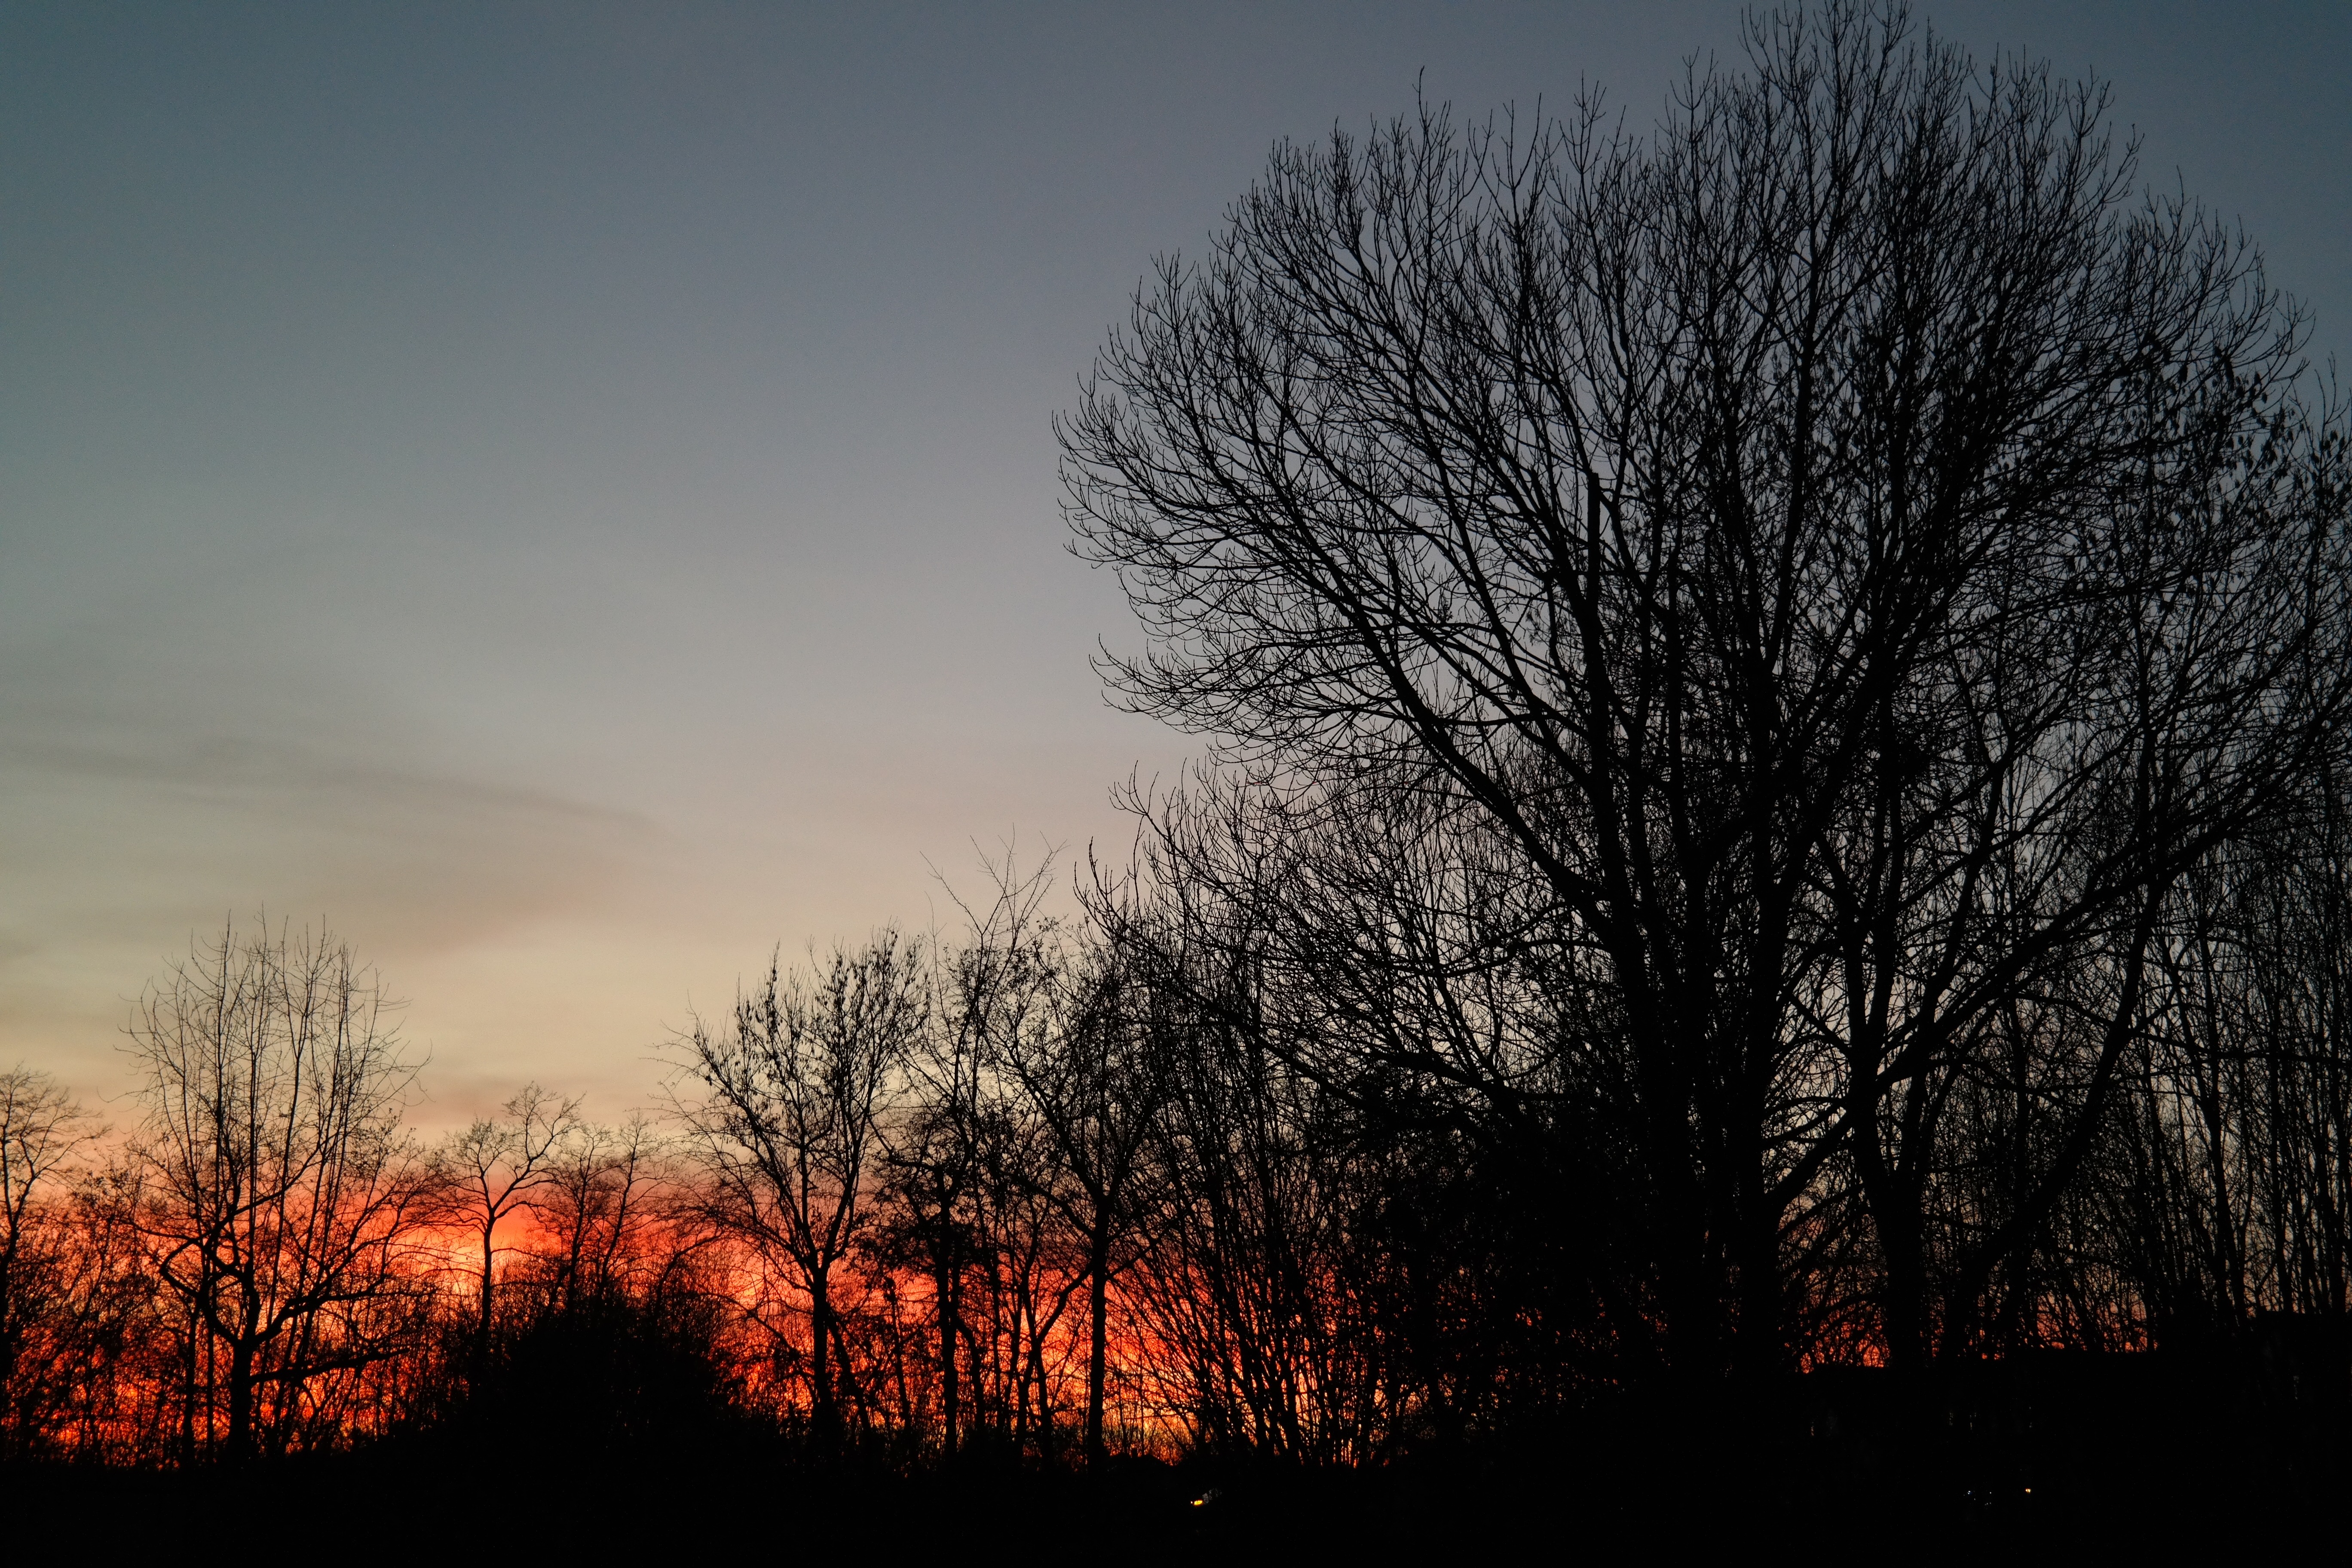
tree, nature, branch, winter, cloud, plant, sky, sunrise, sunset, mist, sunlight, morning, dawn, atmosphere, dusk, evening, darkness, season, trees, clouds, fiery, abendstimmung, reddish, afterglow, evening sky, atmospheric phenomenon, woody plant